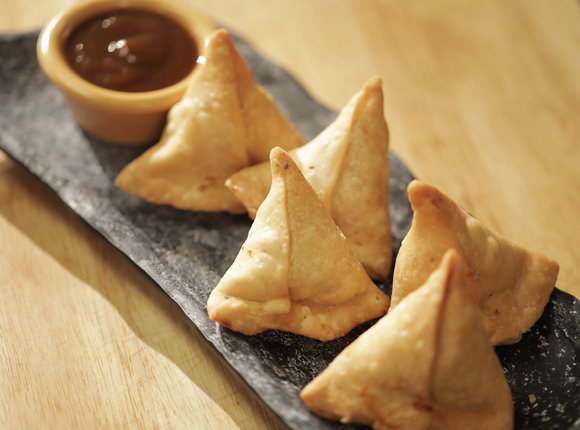
Dish: samosa